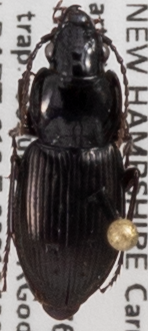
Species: Pterostichus pensylvanicus
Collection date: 2021-06-30
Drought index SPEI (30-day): -1.814
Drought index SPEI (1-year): -1.28
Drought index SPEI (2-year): -0.968